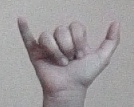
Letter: ya